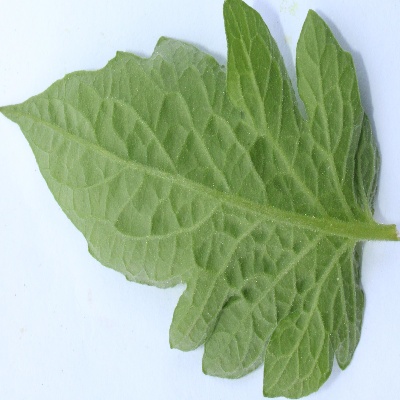
Crop: Tomato
Condition: healthy